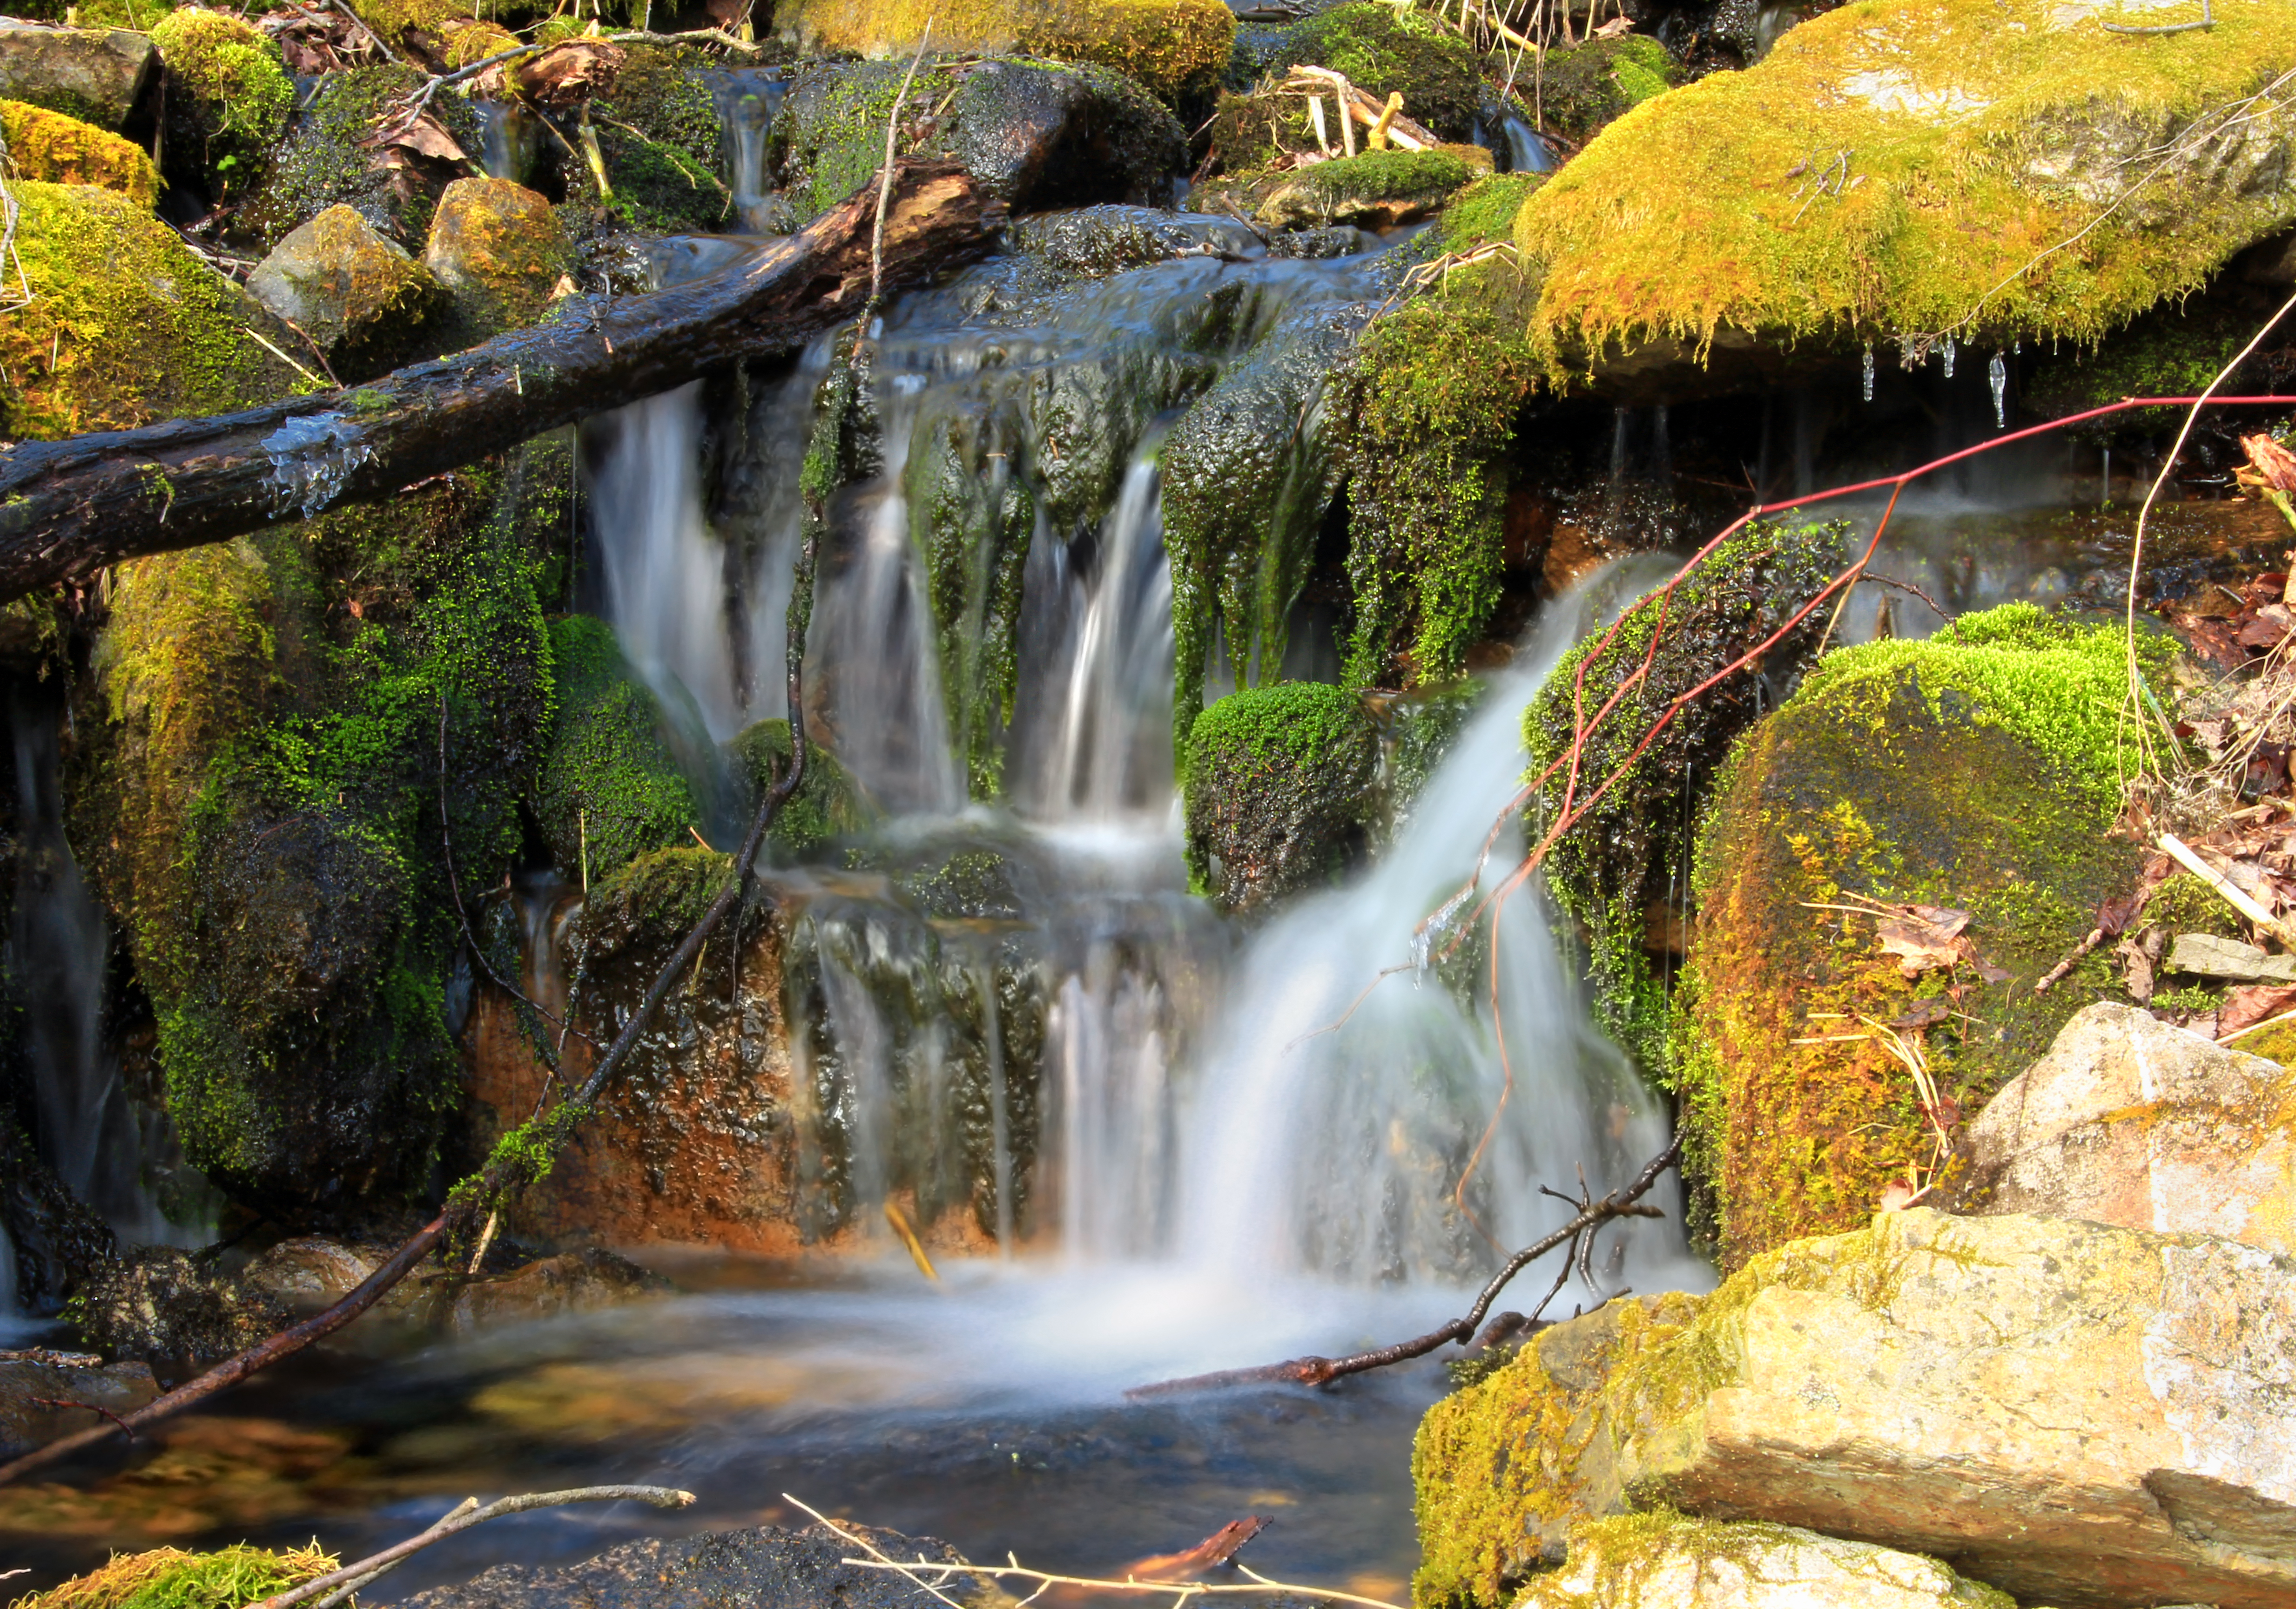
landscape, water, nature, forest, waterfall, creek, winter, hiking, leaf, river, moss, stream, autumn, rapid, botany, season, body of water, rocks, creativecommons, cascades, pennsylvania, bluemountain, kittatinnymountain, lehighvalley, northamptoncounty, sgl168, stategameland168, stategamelands168, appalachiantrail, katellentrail, wasserfall, woodland, water feature, watercourse